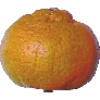
Label: Mandarine 1